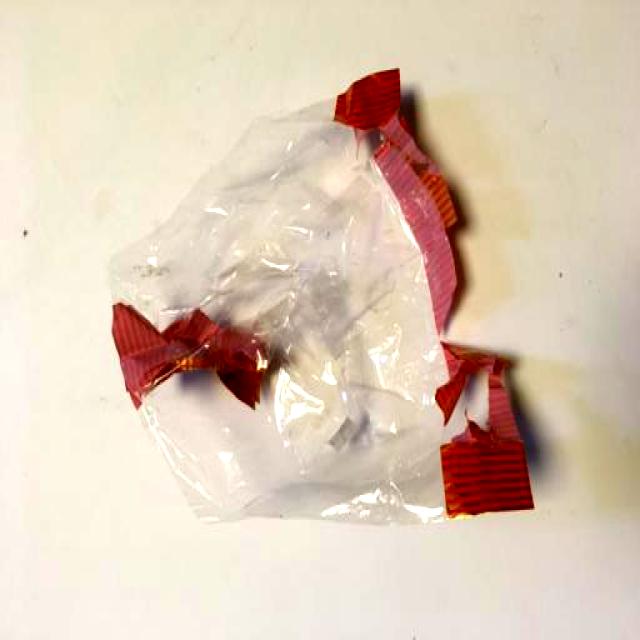
Label: Trash